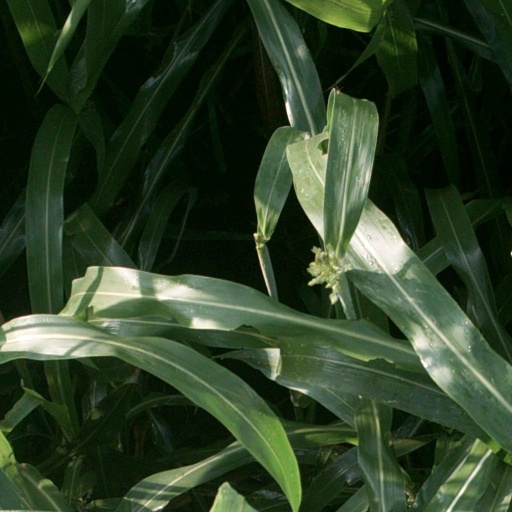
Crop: sorghum